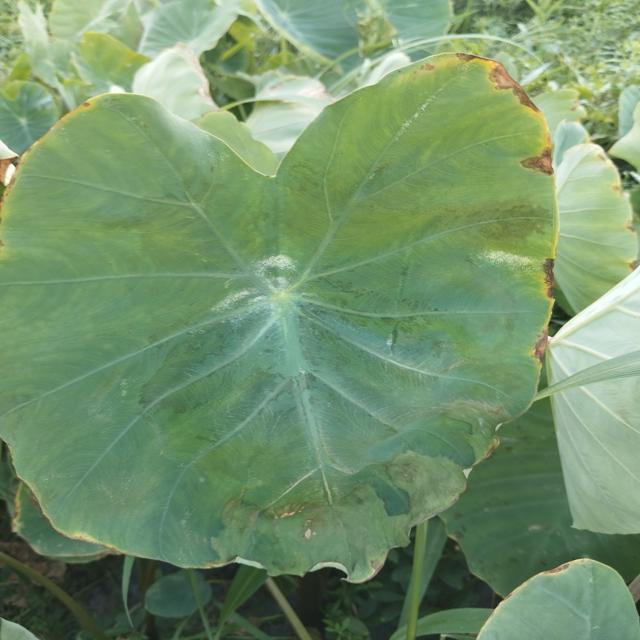
Label: Mid_Blight